Humphrey Gainsborough

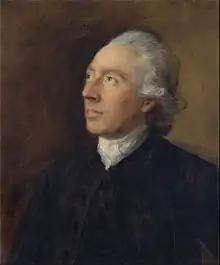
"The Rev. Humphrey Gainsborough" by Thomas Gainsborough (his brother), painted 1770–4

Humphrey Gainsborough (1718 – 23 August 1776) was an English non-conformist minister, engineer, and inventor.